Philip J. Berg

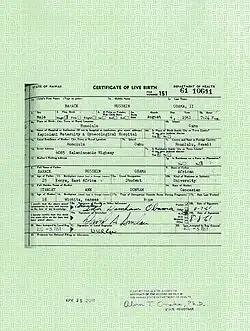
In response to the conspiracy theories, the White House released the President's long-form birth certificate on April 27, 2011, reaffirming that he was born at 7:24 pm on August 4, 1961, in Honolulu, Hawaii.

Philip Jay Berg (born April 13, 1944), previously an American attorney, brought a Racketeer Influenced and Corrupt Organizations Act (RICO) lawsuit charging president George W. Bush and 154 others with complicity in the September 11 attacks, and another suit challenging the eligibility of Barack Obama to become President of the United States.